Fictional portrayals of psychopaths

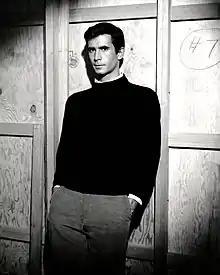
Anthony Perkins as Norman Bates (Psycho), a notable psychopathic character from fiction

Fictional portrayals of psychopaths and sociopaths are some of the most notorious in film and literature but may only vaguely or partly relate to the concept of psychopathy, which is itself used with varying definitions by mental health professionals, criminologists and others. The character may be identified as a diagnosed/assessed psychopath or sociopath within the fictional work itself, or by its creator when discussing their intentions with the work, which might be distinguished from opinions of audiences or critics based only on a character appearing to show traits or behaviors associated with an undefined popular stereotype of psychopathy.